Age of Uprising: The Legend of Michael Kohlhaas

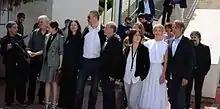
Cast and crew at the 2013 Cannes Film Festival

The film won the Golden Iris at the Brussels Film Festival. In January 2014, the film received six nominations at the 39th César Awards, winning in two categories.